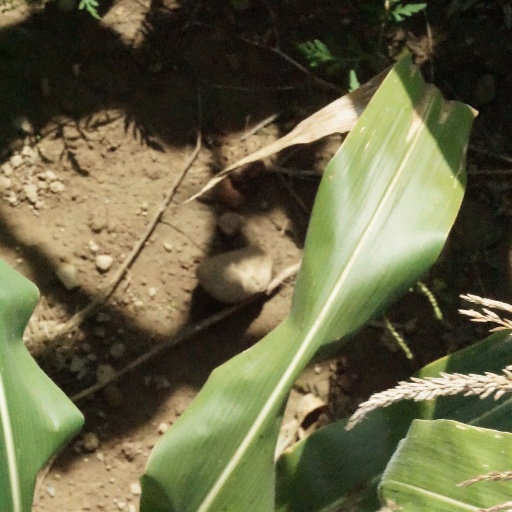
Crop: maize; corn